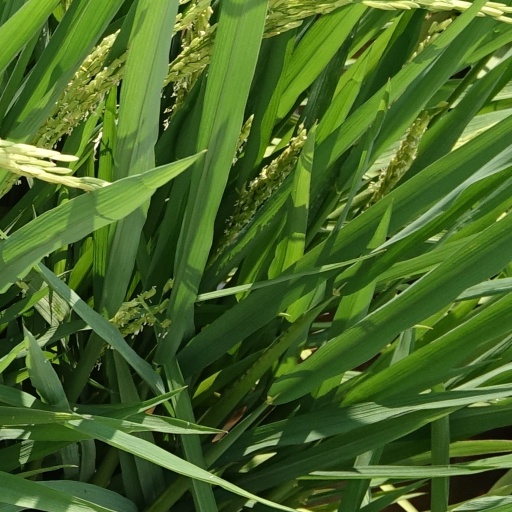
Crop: rice